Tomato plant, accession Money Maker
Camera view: bottom (45 deg); turntable rotation: 0 degrees
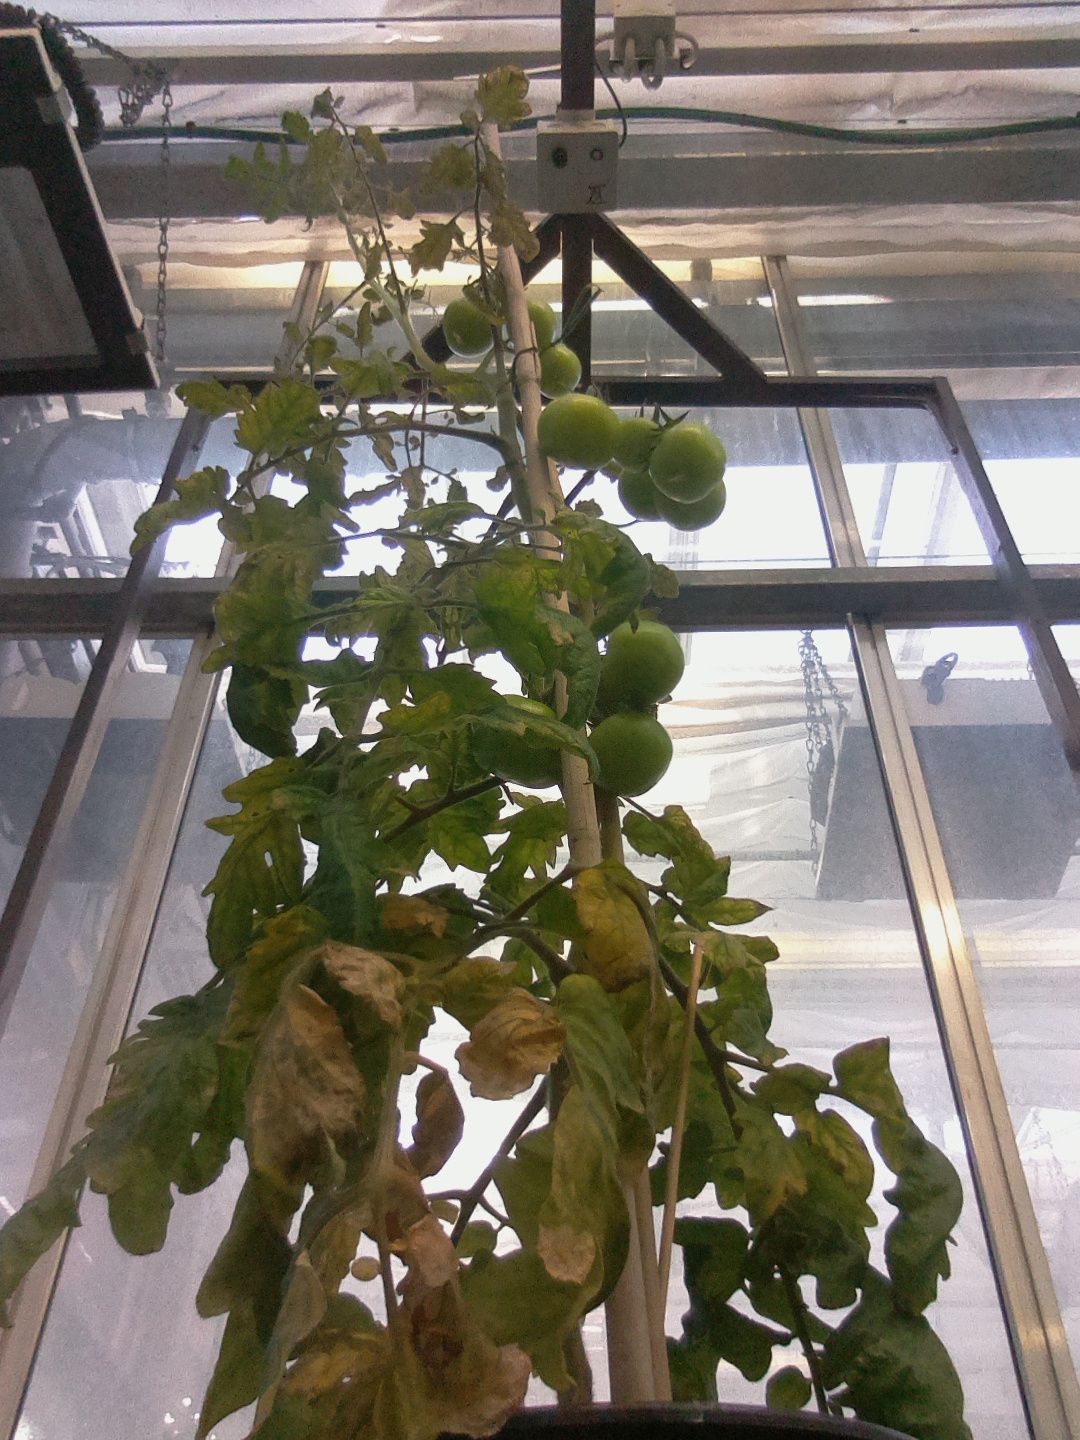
BBCH growth stage 78: 80% -90% of final fruit size